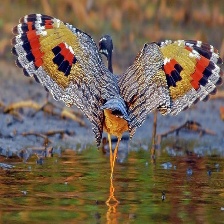
Species: SUNBITTERN
Scientific name:  EURYPYGA HELIAS